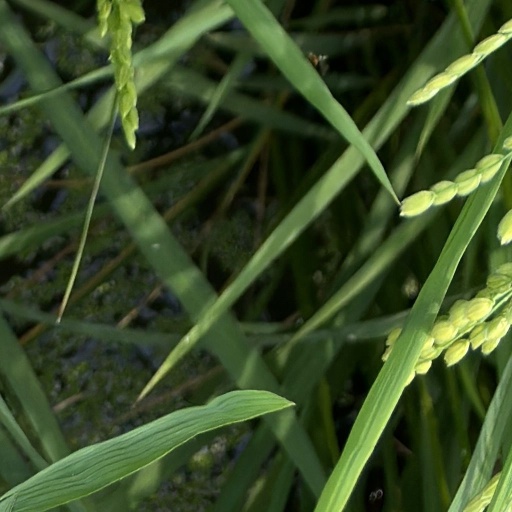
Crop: rice